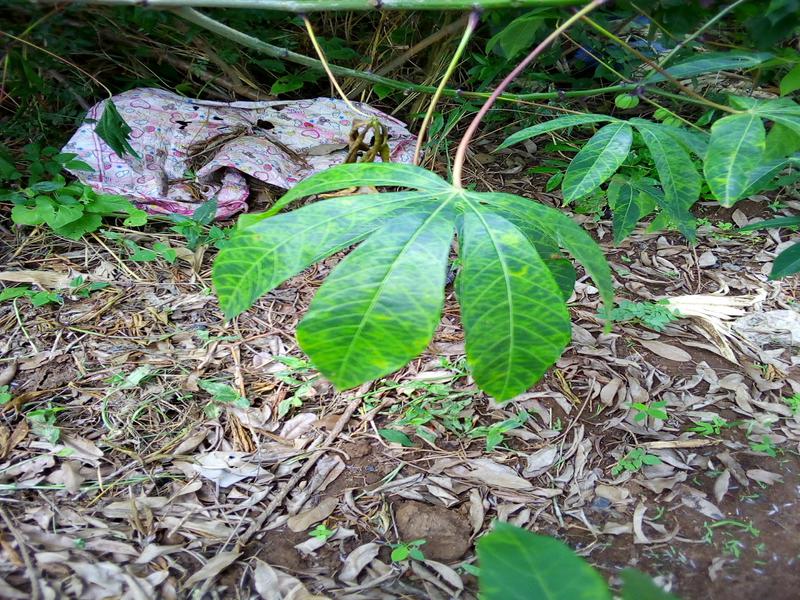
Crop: cassava
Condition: brown_streak_disease